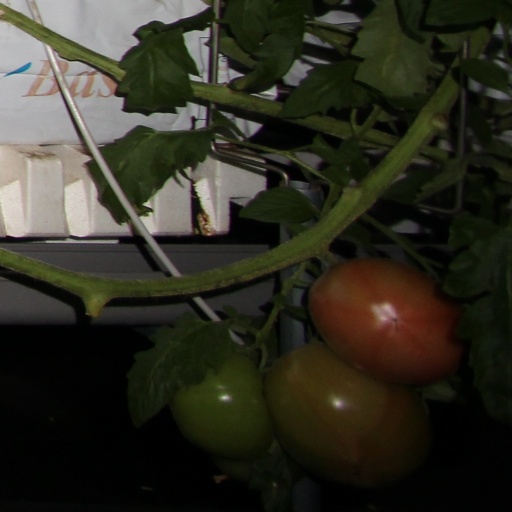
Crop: tomato